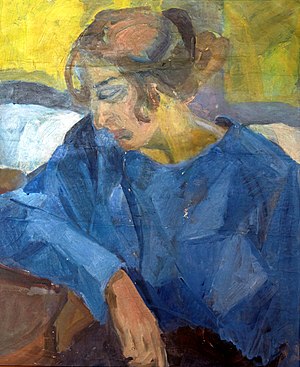
Besse Giersing / Skuespiller
Besse Giersing, Nolle (Klara Syberg), udateret
Johanne Marie Birgitte "Besse" Giersing, født Syberg var en dansk maler og skuespiller, der fra 1927 til sin død var en af hovedkræfterne ved Aarhus Teater.